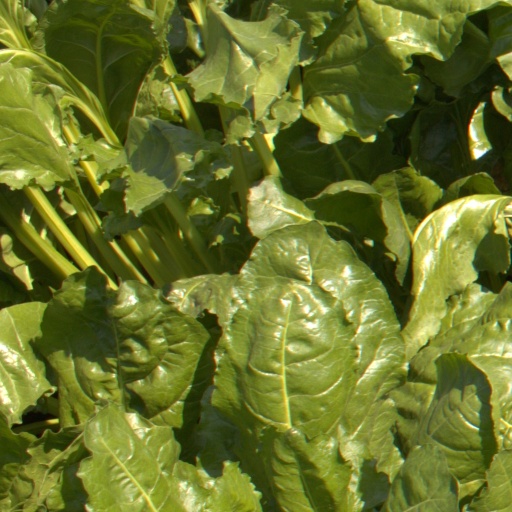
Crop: sugar beet